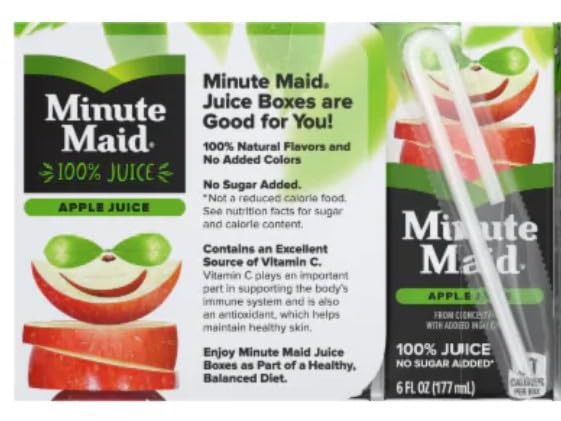
Item Name: Minute Maid Apple Fruit Juice, 6 fl oz, 24 Juice Boxes
Bullet Point 1: Enjoy a refreshing classic with Minute Maid 100% Apple Juice
Bullet Point 2: 100% Apple Juice with an excellent source of vitamin C
Bullet Point 3: Delicious drinks, from the goodness of fruit
Product Description: We use the freshest ingredients to ensure you get the highest quality juices.
Value: 144.0
Unit: Fl Oz

Price: 5.025